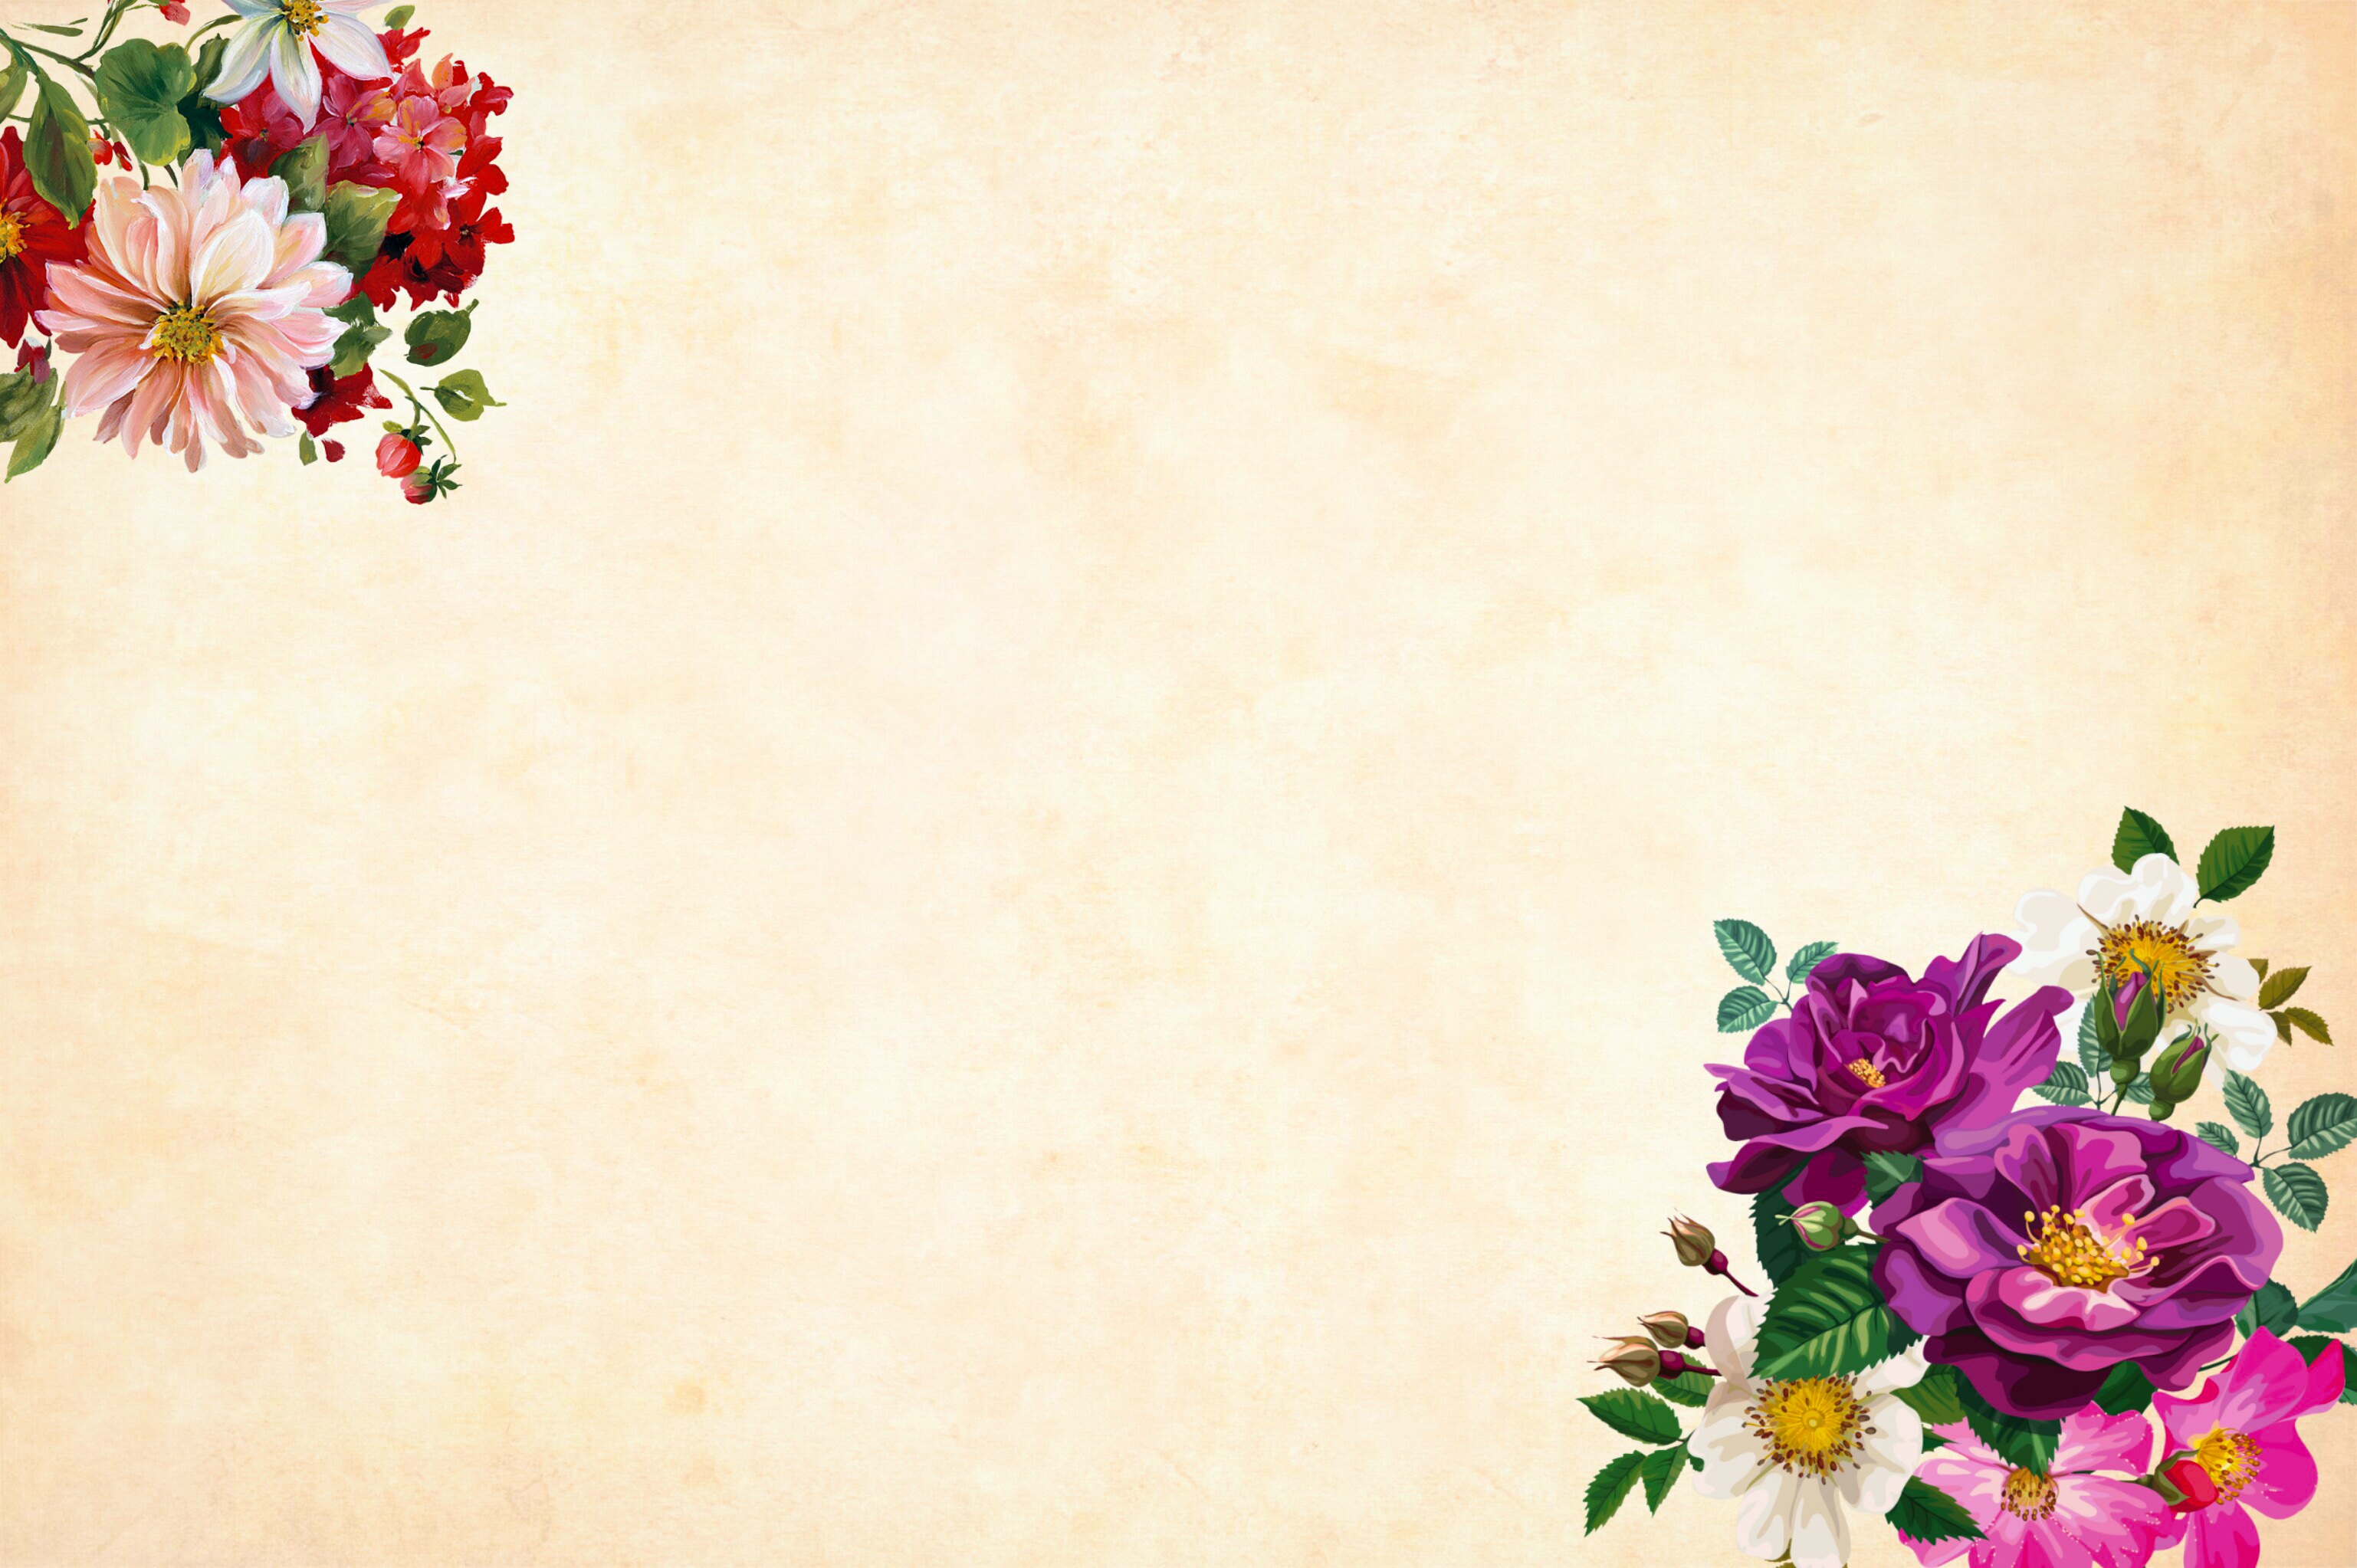
flower, background, watercolor, floral, border, garden frame, spring, vintage, card, art, wedding, design, hand made, fashion, sketch, celebration, bouquet, decorative, ornament, greeting, elegant, holiday, love, birthday, flora, wreath, mother, artwork, bloom, blossom, congratulation, cornflower, creative, day, decoration, drawing, pink, flowering plant, flower arranging, floristry, petal, rose family, floral design, plant, flower bouquet, computer wallpaper, rose, rose order, cut flowers